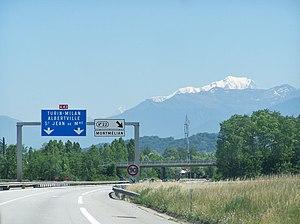
Vue sur le Mont-Blanc depuis l'autoroute A43 pour l'Italie (ici en Savoie).
En France, l'autoroute A43 relie Lyon à Modane pour rejoindre le tunnel du Fréjus en direction de l'Italie. Elle est divisée en deux sections séparées par la route nationale 201 au niveau de Chambéry. Le début du tronçon au sud de Chambéry est commun avec l'A41. Sa partie supérieure, entre Aiton et le tunnel du Fréjus, est appelée Autoroute de la Maurienne.
La Chavanne est une commune française située dans le département de la Savoie, en région Auvergne-Rhône-Alpes.